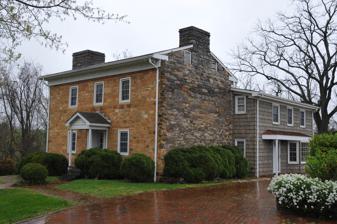
Building: Bryan McDonald Jr. House
Country: United States of America
Year built: 1766
Historic house in Virginia, United States United States historic place Bryan McDonald Jr. House U.S. National Register of Historic Places Virginia Landmarks Register Show map of Virginia Show map of the United States Location 4084 Catawba Rd., Troutville, Virginia Coordinates 37°26′40″N 79°57′58″W / 37.44444°N 79.96611°W / 37.44444; -79.96611 Area 5.914 acres (2.393 ha) Built c. 1755 ( 1755 ) , c. 1840 NRHP reference No. 11000604 VLR No. 011-0021 Significant dates Added to NRHP August 24, 2011 Designated VLR June 16, 2011 Bryan McDonald Jr. House is a historic home located at Troutville , Botetourt County, Virginia . It was built about 1766, and is a two-story, three-bay, side-gable, Georgian Period stone building with a two-story brick ell added about 1840.  Also attached is a modern, two-story frame addition.  The front facade is of coursed sandstone blocks and side and rear elevations of limestone . Also on the property are the contributing remains of a rectangular stone barn (c. 1770). It was listed on the National Register of Historic Places in 2011. References